Guys from the Army Band

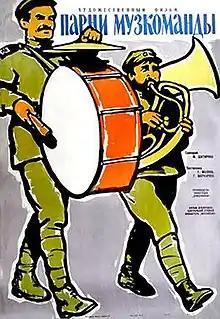
Original Russian film poster

Guys from the Army Band is a 1960 Soviet-Armenian comedy film directed by Henrik Malyan and Henrik Margaryan.